Harriet Gertrude Eddy

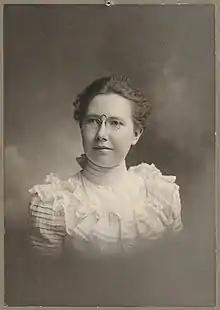
Harriet G. Eddy as a young woman, from the California State Library.

Harriet Gertrude Eddy (March 1876 – December 3, 1966) was an American educator and librarian who influenced the management of libraries in the Soviet Union. She was inducted into the California Library Hall of Fame in 2014, for her work on organizing forty Californian library systems.